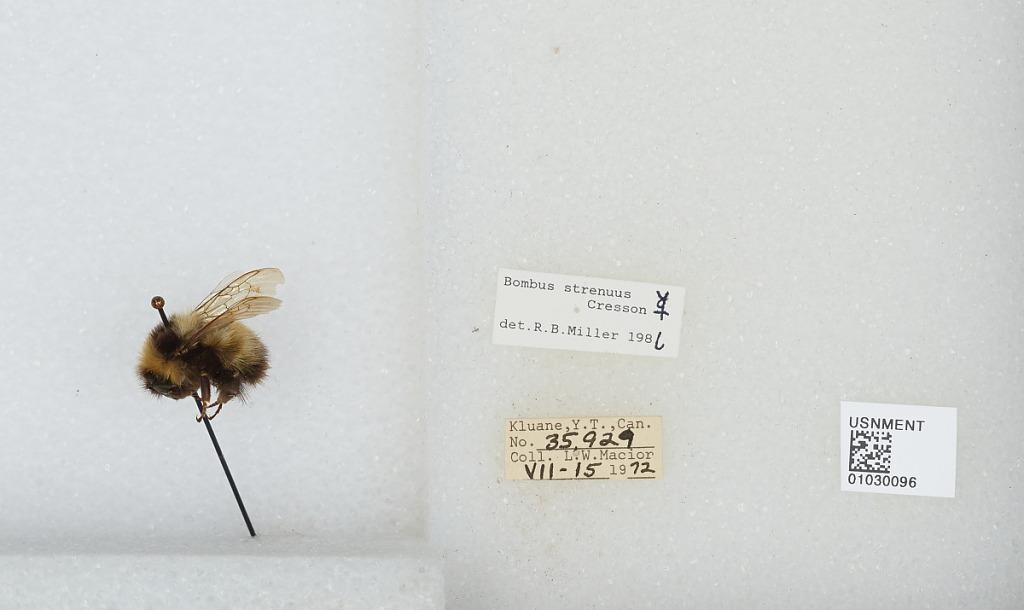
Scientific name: Bombus (Alpinobombus) neoboreus Sladen
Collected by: L. Macior
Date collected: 1972-7-15
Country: Canada
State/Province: Yukon Territory
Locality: Kluane
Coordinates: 60.75, -139.5
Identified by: Miller, R. B.